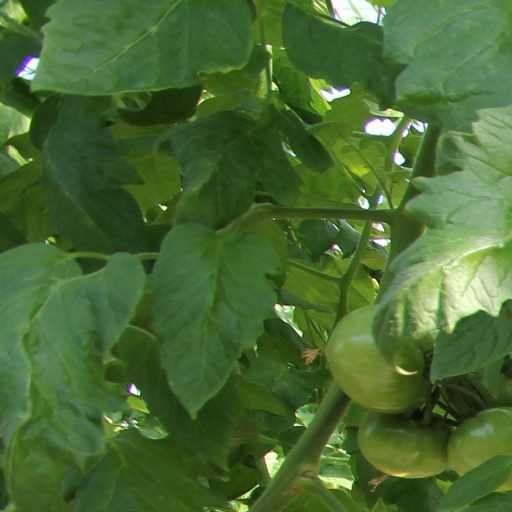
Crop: tomato